Eishockey-Bundesliga

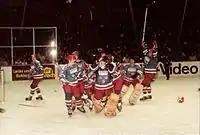
EV Landshut celebrating the 1982–83 championship

The league shrunk in size in 1982–83, now having only ten teams again. A double round of home-and-away games, 36 each, was followed by the play-offs contested by the top eight. The EV Landshut was the surprise champions, the second title for the club after 1970. On both occasions, it was due to its coach, the Czech Karel Gut. Landshut's championship team was low-cost, with the lowest budged in years for a championship winning side, achieved through the fact that 20 of its players were local boys who had been born in Landshut. Apart from them, only Erich Kühnhackl and the two Canadian Laycock brothers were not born in Landshut. Only one club was relegated that season, the EV Füssen, the second-last of the league's founding members that played in it uninterruptedly since day one. Füssen became insolvent at the end of the season, restarted in the 2nd Bundesliga but never returned to the top flight again.